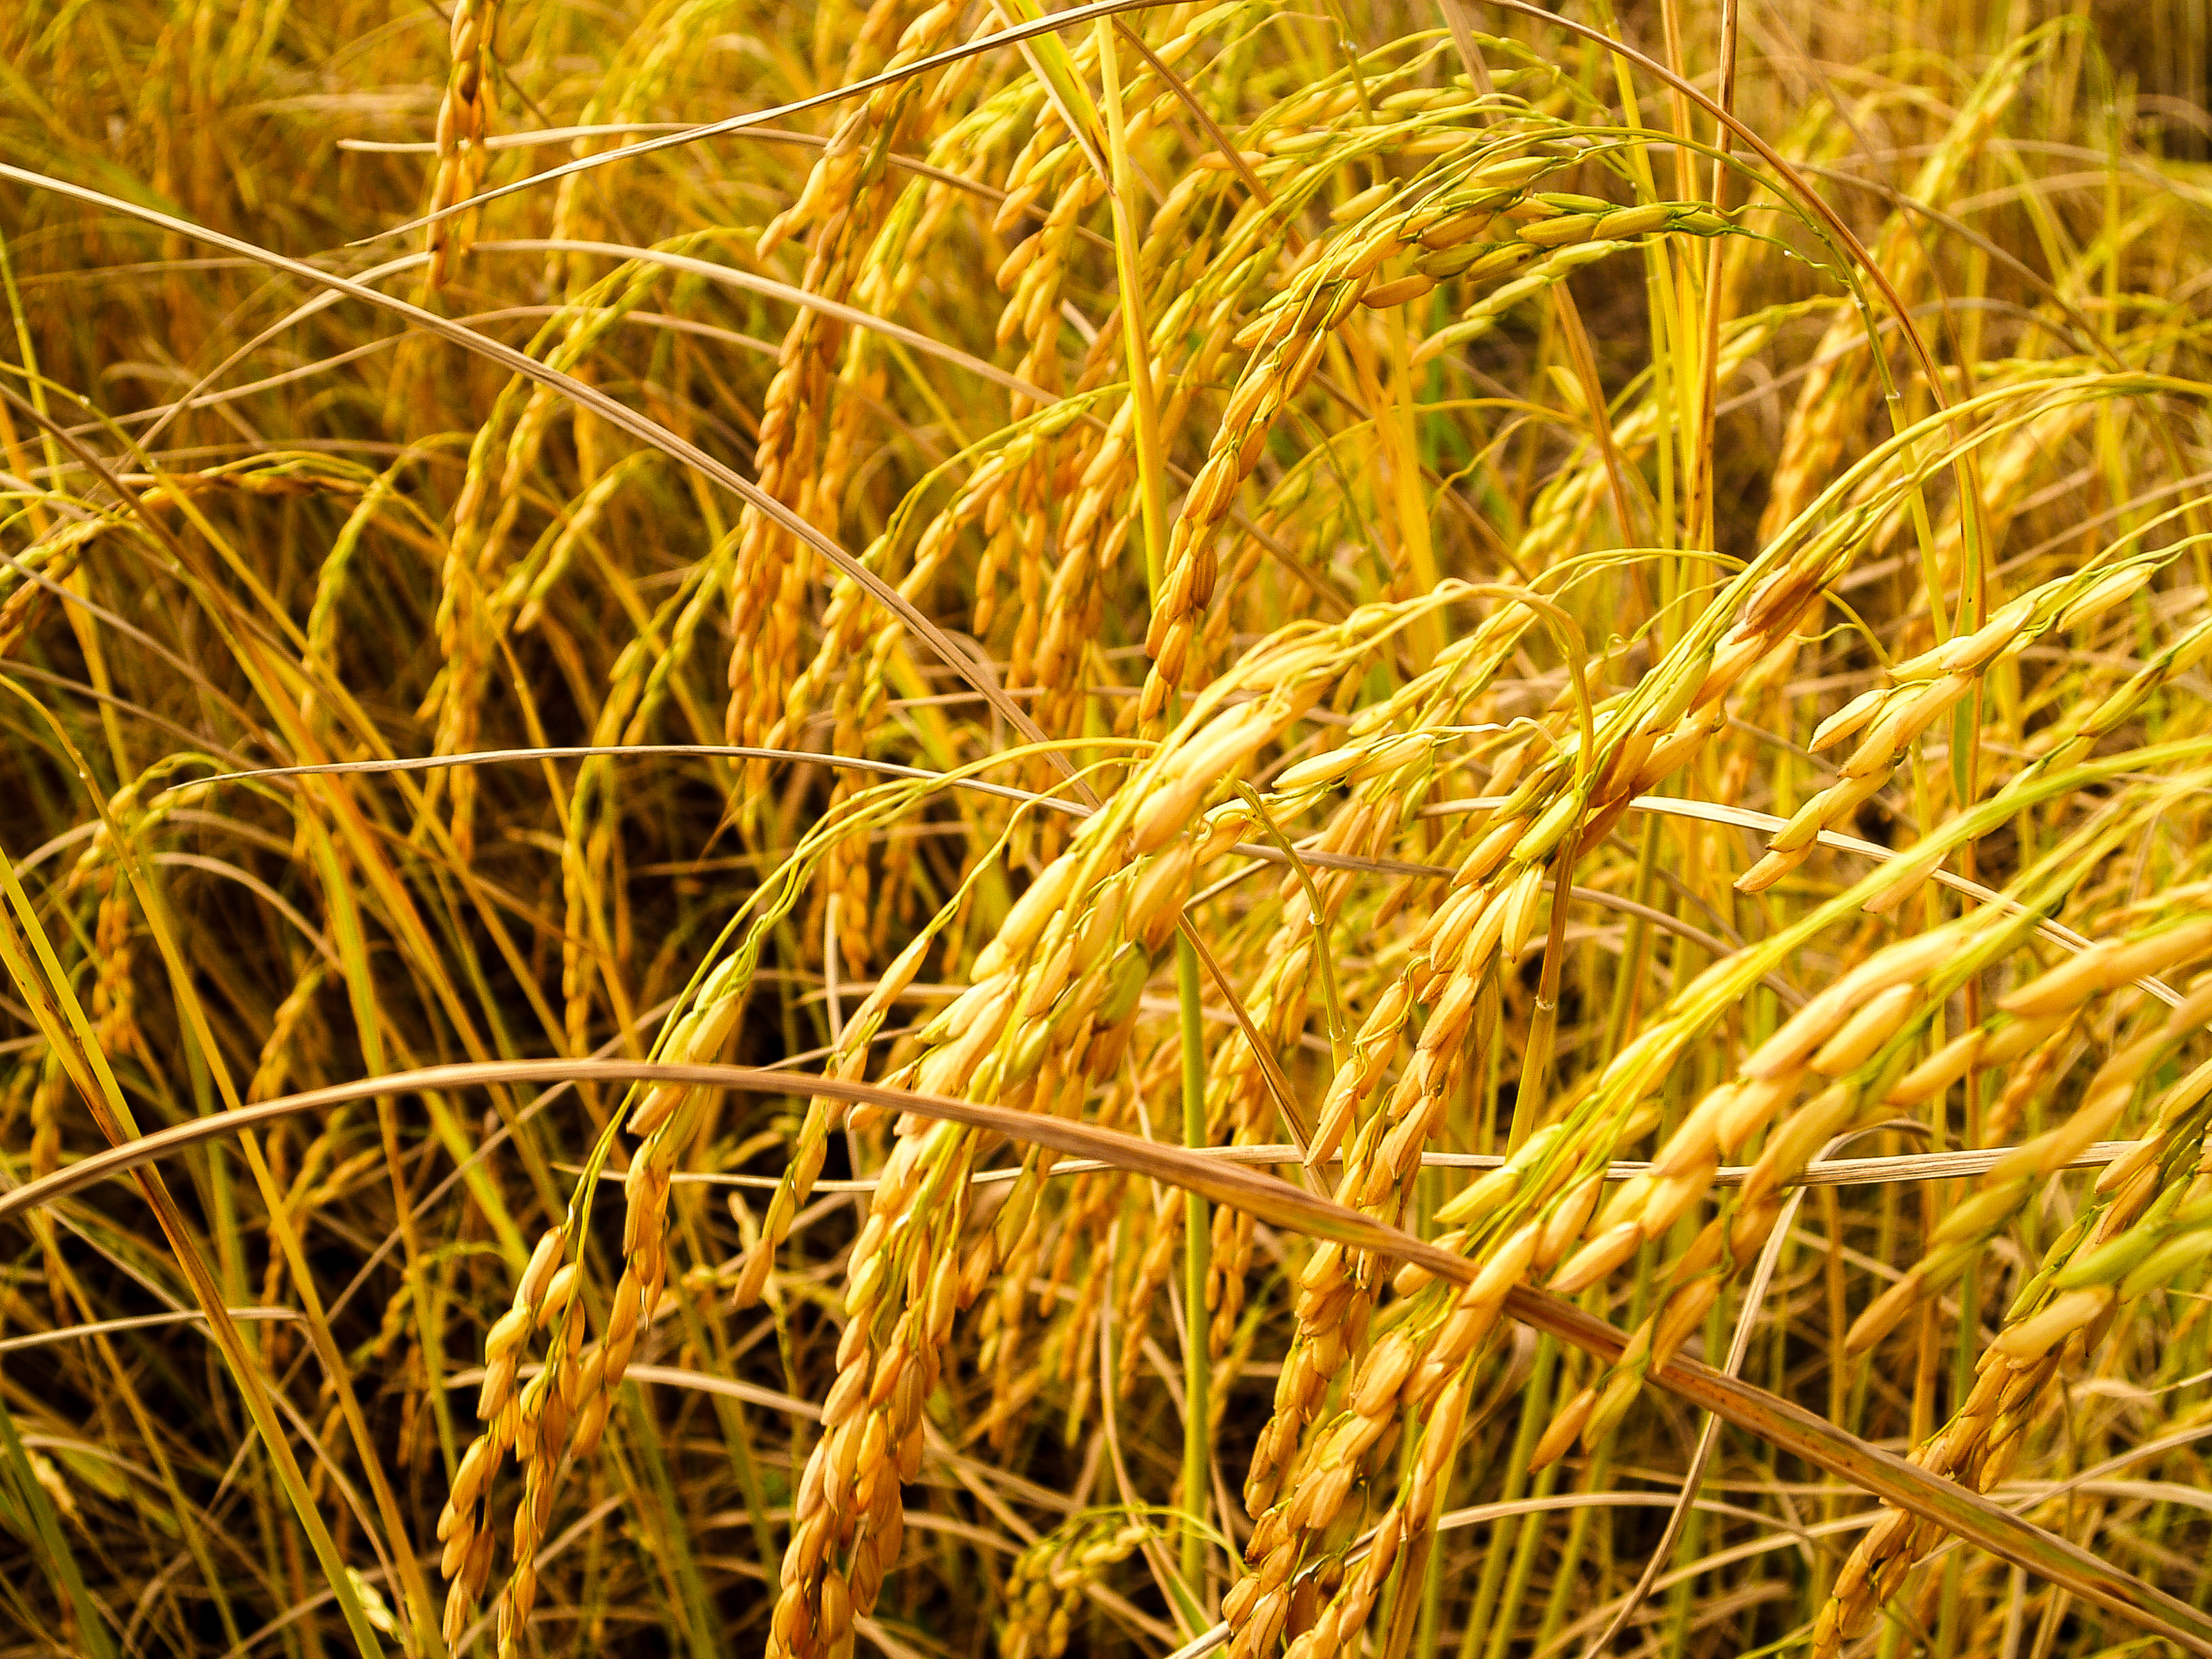
field, nature, green, rice, plant, agriculture, crop, food, golden, asia, grass, harvest, plantation, yellow, paddy, season, farm, ripe, background, cereal, asian, autumn, rural, growth, farmland, thailand, grain, organic, seed, brown, grass family, straw, sunlight, prairie, food grain, wheat, commodity, computer wallpaper, rye